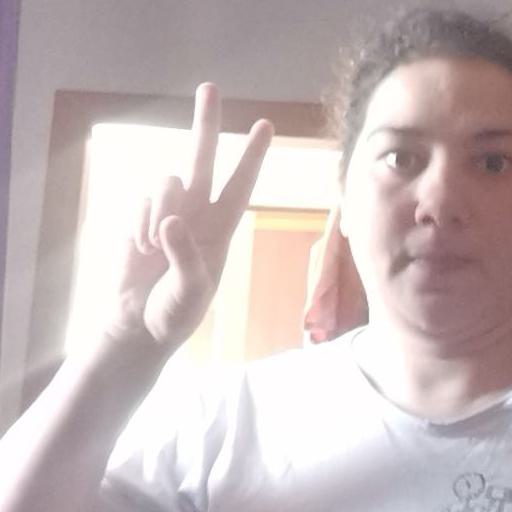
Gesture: peace